Chalkhill blue

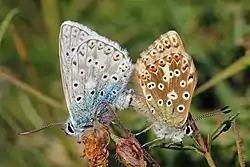
Mating

This species only produces one generation per year making them a univoltine, which means that this species only breeds once per year and will only produce one set of offspring.